C. P. Krishnakumar

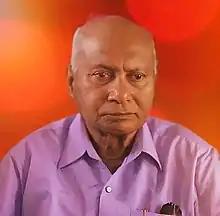

Chikkanayakanahalli Puttegowda Krishnakumar (nee Kunasingri)(born 8 April 1939), commonly known as C. P. Krishnakumar or CPK, is an Indian academic, writer, poet, folklorist, critic and translator in Kannada. CPK has published more than 100 literary works in different genres including poetry, criticism, translation. He was the president at the 78th Kannada Sahitya Sammelana held in Gangavati in 2011.